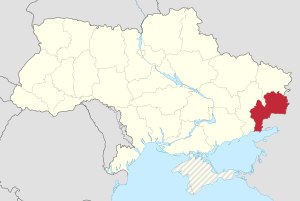
Folkerepublikken Lugansk
Kort over Ukraine med området kontrolleret af folkerepublikkerne og Donetsk og Lugansk per 9. februar 2016 markeret
Folkerepublikken Lugansk er en statsdannelse i den ukrainske oblast Luhansk oblast. Folkerepublikkens løsrivelse fra Ukraine har kun opnået begrænset international anerkendelse. Luhansk-området er især kendt for minedrift og en lokomotivfabrik.